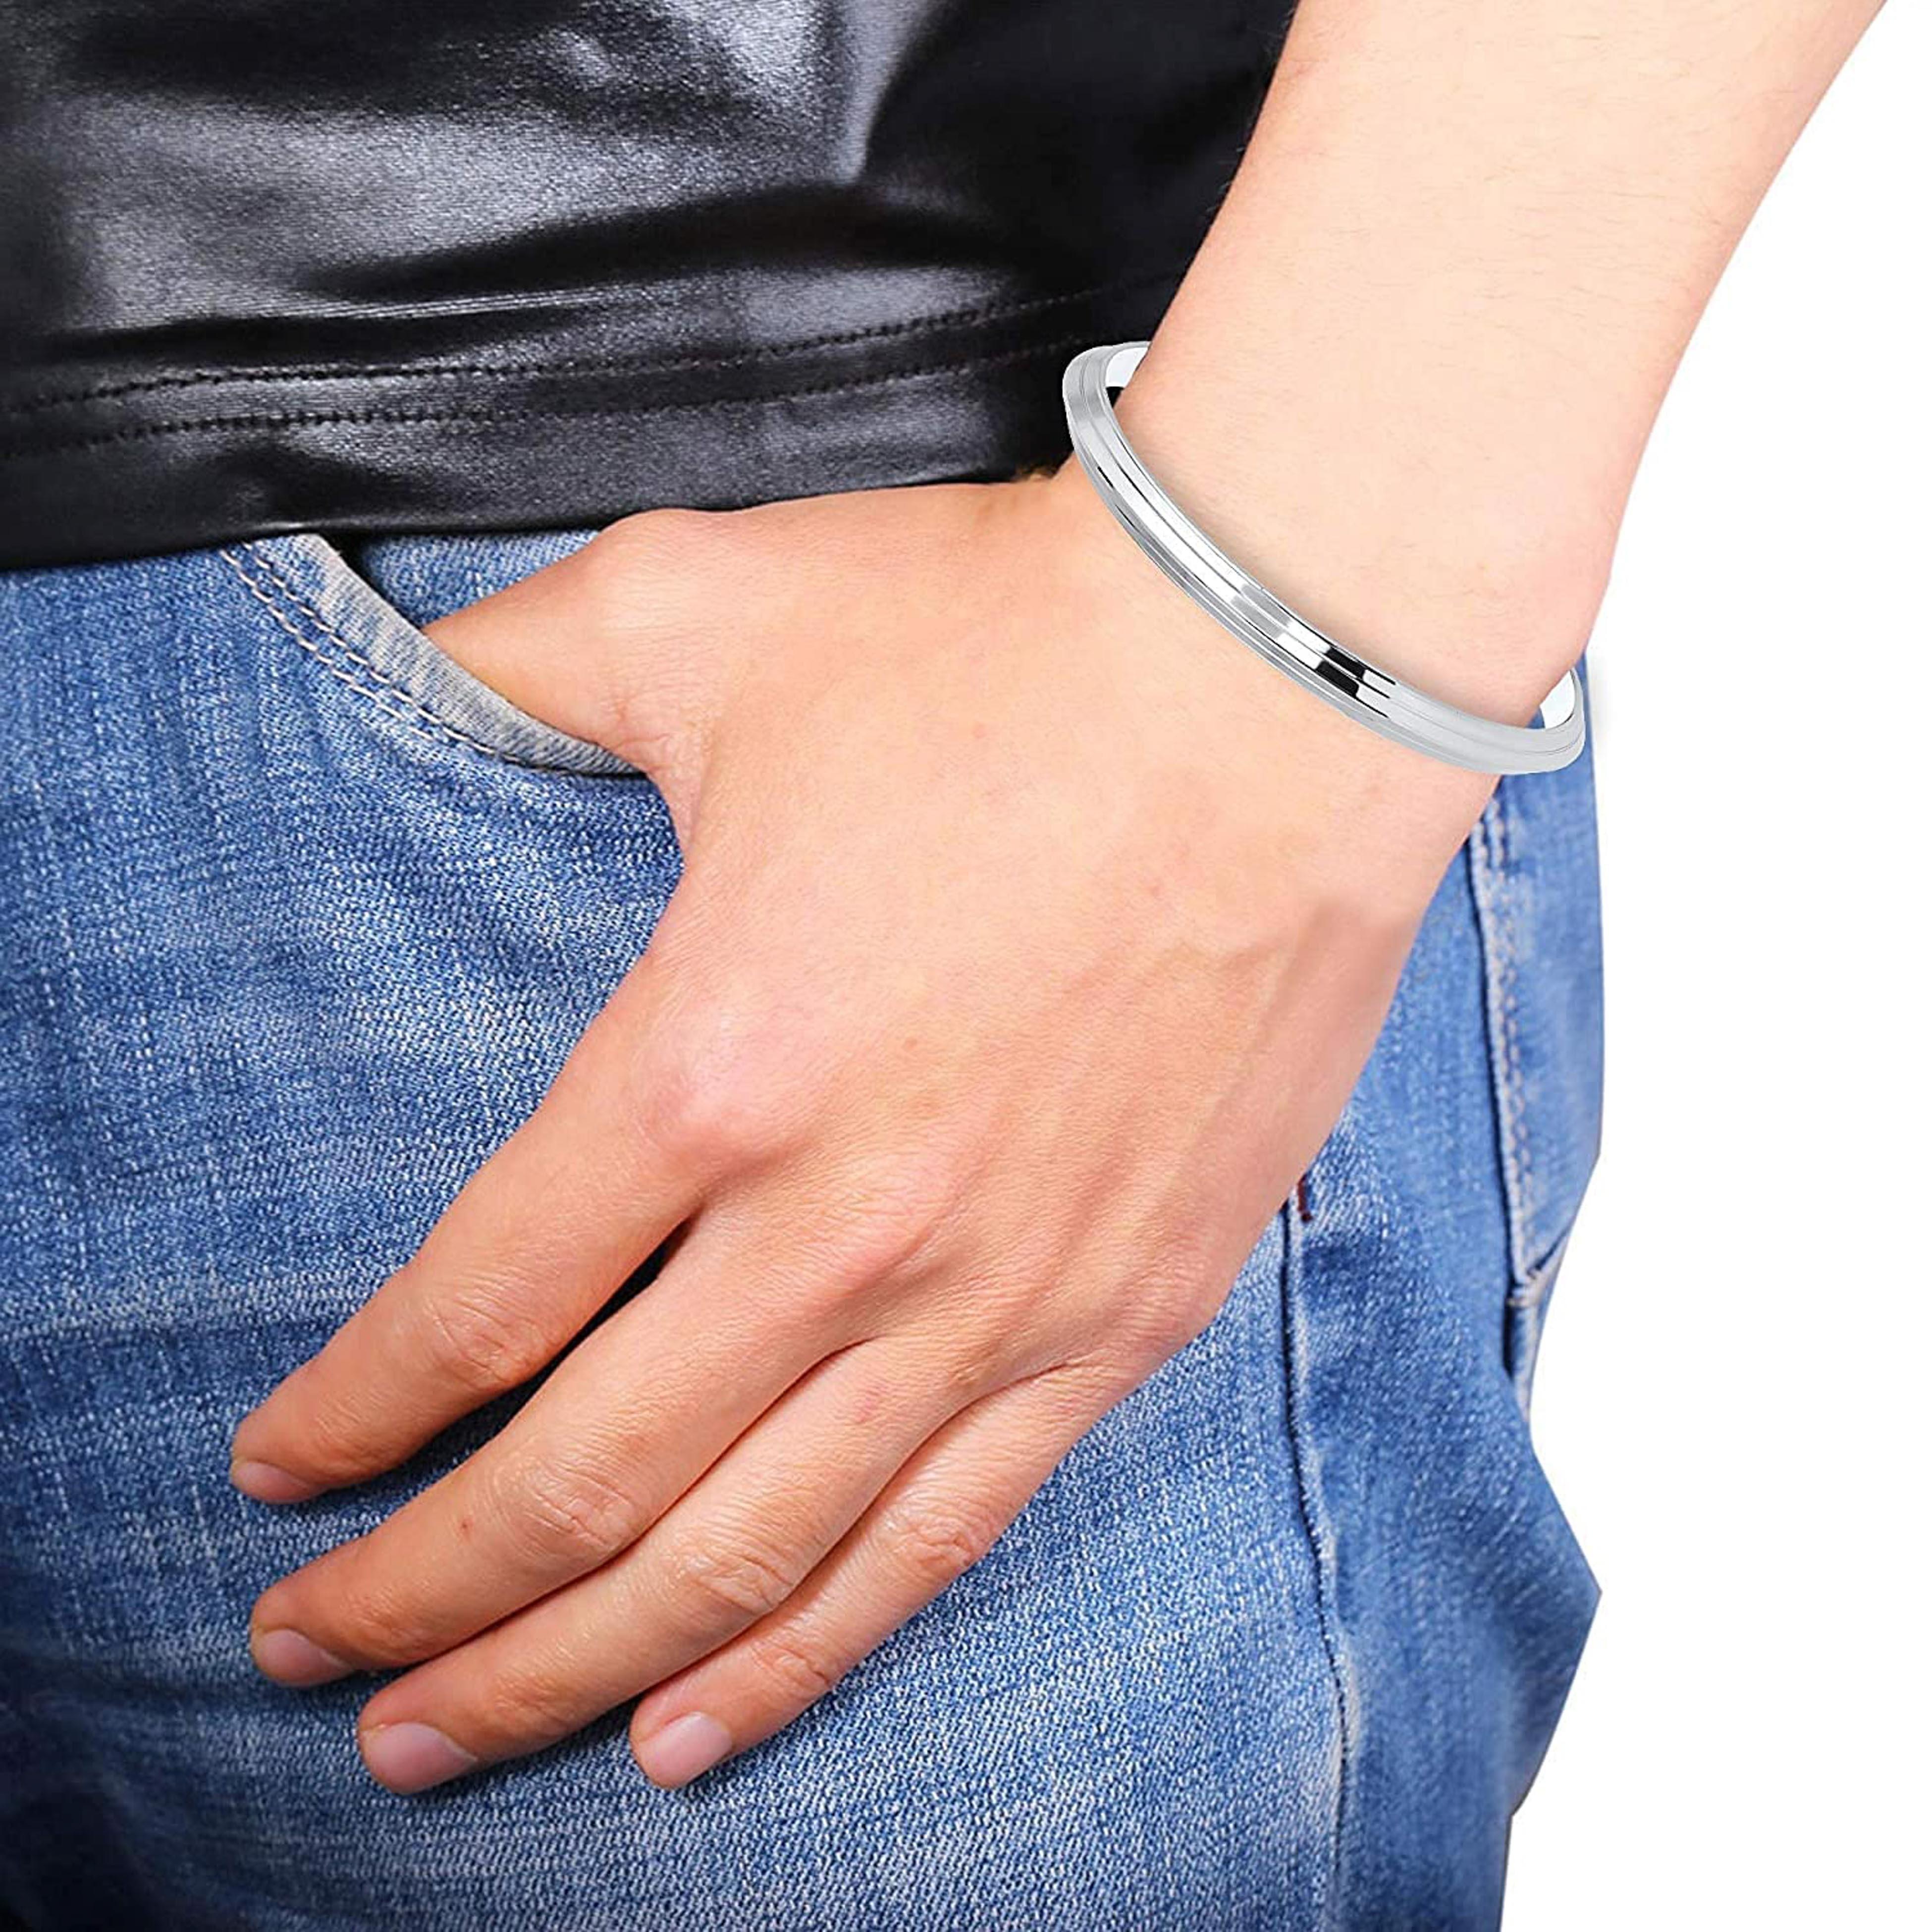
ZUMRUT MAKING YOU A STYLE SENSATION Stainless Steel Plain Thin Line Macho Stylish Exclusive Special Design Gift for Him Everyday Bracelet Kada for Men Women (Silver)
Type: Bracelets & Bangles
Brand: ZUMRUT MAKING YOU A STYLE SENSATION
Price: Rs. 349
 This stainless steel kada will give him a macho and masculine look, perfect for any occasion. it can be worn with all indian and indo-western dresses. this versatile, multi-occasion product, is fit to wear by all age groups. an exclusive, and latest trendy, top quality product.
Features: This Stainless Steel Kada Will Give Him A Macho And Masculine Look, Perfect For Any Occasion.,Get This Famous Punjabi Kara Made Of Stainless Steel, Which Is Traditionally A Symbol Of Strength Also A Fashion Accessory Which Can Be Worn By Everybody.,To Check Size, Use A Measuring Scale, Measure From The Middle Of Your First Knuckle, To The Middle Of Your Fourth Knuckle. That Measurement Will Give You Your Correct Kada(Kara) Size Check The Illustration .,Skin Friendly - Nickel Free And Lead Free As Per International Standards. Anti-Allergic And Safe For Skin.,Made In India : All Our Products Are Manufactured In India And Are Exclusively Crafted To Adorn Your Persona. Skin Friendly: All Our Products Are Lead & Nickel Free To Ensure Safety And Comfort; Even For Sensitive Skin.